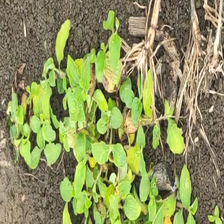
Weed species: Kena_(Commplina_benghalensio)